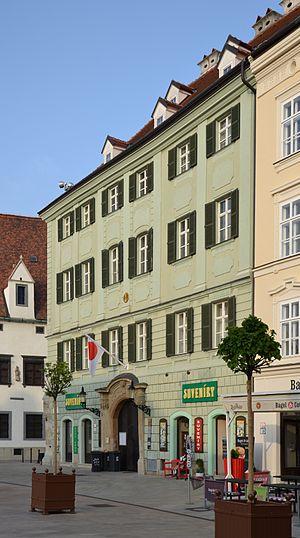
La politique au Japon s'inscrit dans un système de monarchie constitutionnelle avec un parlement bicaméral, la Diète. Ce régime politique a été mis en place en 1946 en accord avec les forces d'occupation américaines.